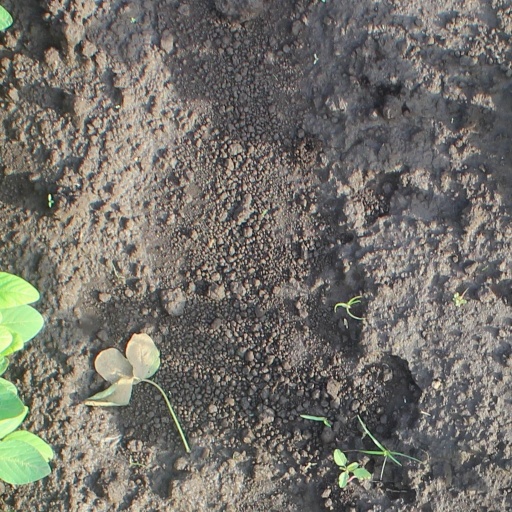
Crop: soybean